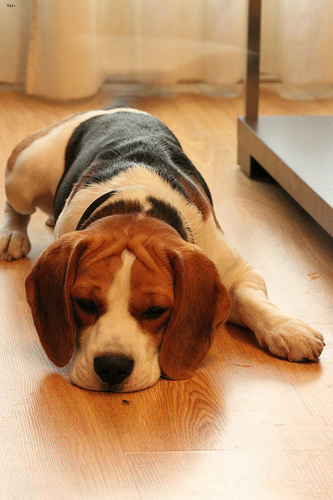
Animal: dog
Breed: beagle